Amfilohije Radović

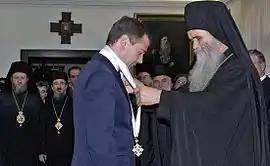
Dmitry Medvedev receives the Order of St. Sava from Metropolitan Amfilohije.

Early on Amfilohije supported Milošević, his policies and the Serbian nationalist standpoint during the breakup of Yugoslavia and wars that took place in Croatia and Bosnia. During a 1990 interview with Serbian newspaper "NIN", Amfilohije stated that Milošević should be "commended" as he understood "the vital interests of the Serb people" and that "if they continue as they started, the results will be very impressive." In another interview with the foreign media Amfilohije said that the Kosovo jubilee of the late 1980s made Serbia demonstrate "a national unity, unseen probably since 1914." In comments made to a Kosovo Serb newspaper "Jedinstvo" in 1990, Amfilohije acknowledged the self determination of Slovenes and Croats to statehood and said the Serbs should do likewise adding that "reconciliation over the graves of innocents" was impossible "until the Croatian people renounce the evil".